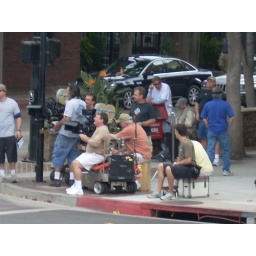
Eli Stone shot an episode outside our balcony in Burbank, turning the street into San Francisco for one day.